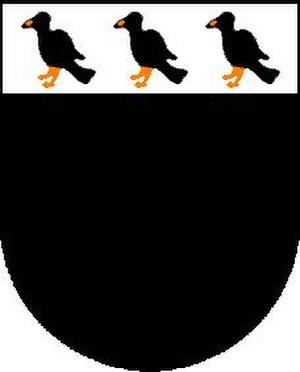
Reproduit par Chokotoff, d'après les armes de Woluwe-Saint-Lambert